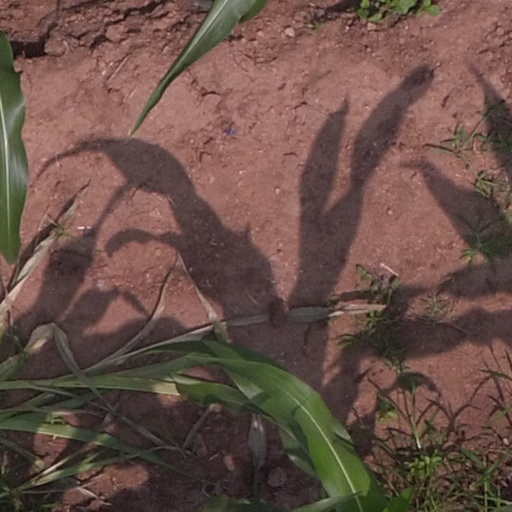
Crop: maize; corn